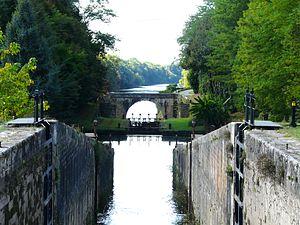
Le groupe d'écluses de Tuilières sur le canal de Lalinde, Mouleydier, Dordogne, France. La ligne d'arbres au-delà de la Dordogne se trouve sur la commune de Saint-Agne.